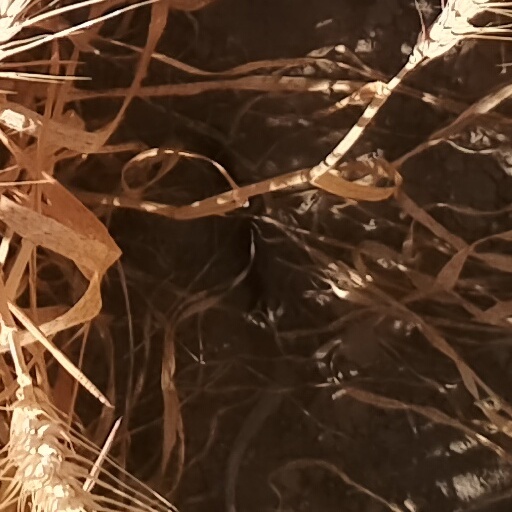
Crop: wheat